Ultraviolet

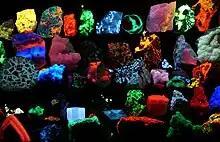
A collection of mineral samples fluorescing brilliantly at various wavelengths as seen while being irradiated by UV

Ultraviolet lamps are also used as part of the analysis of some minerals and gems.